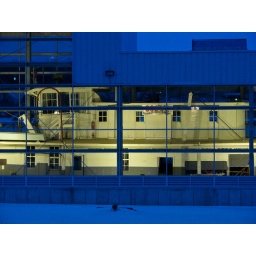
boat in a building